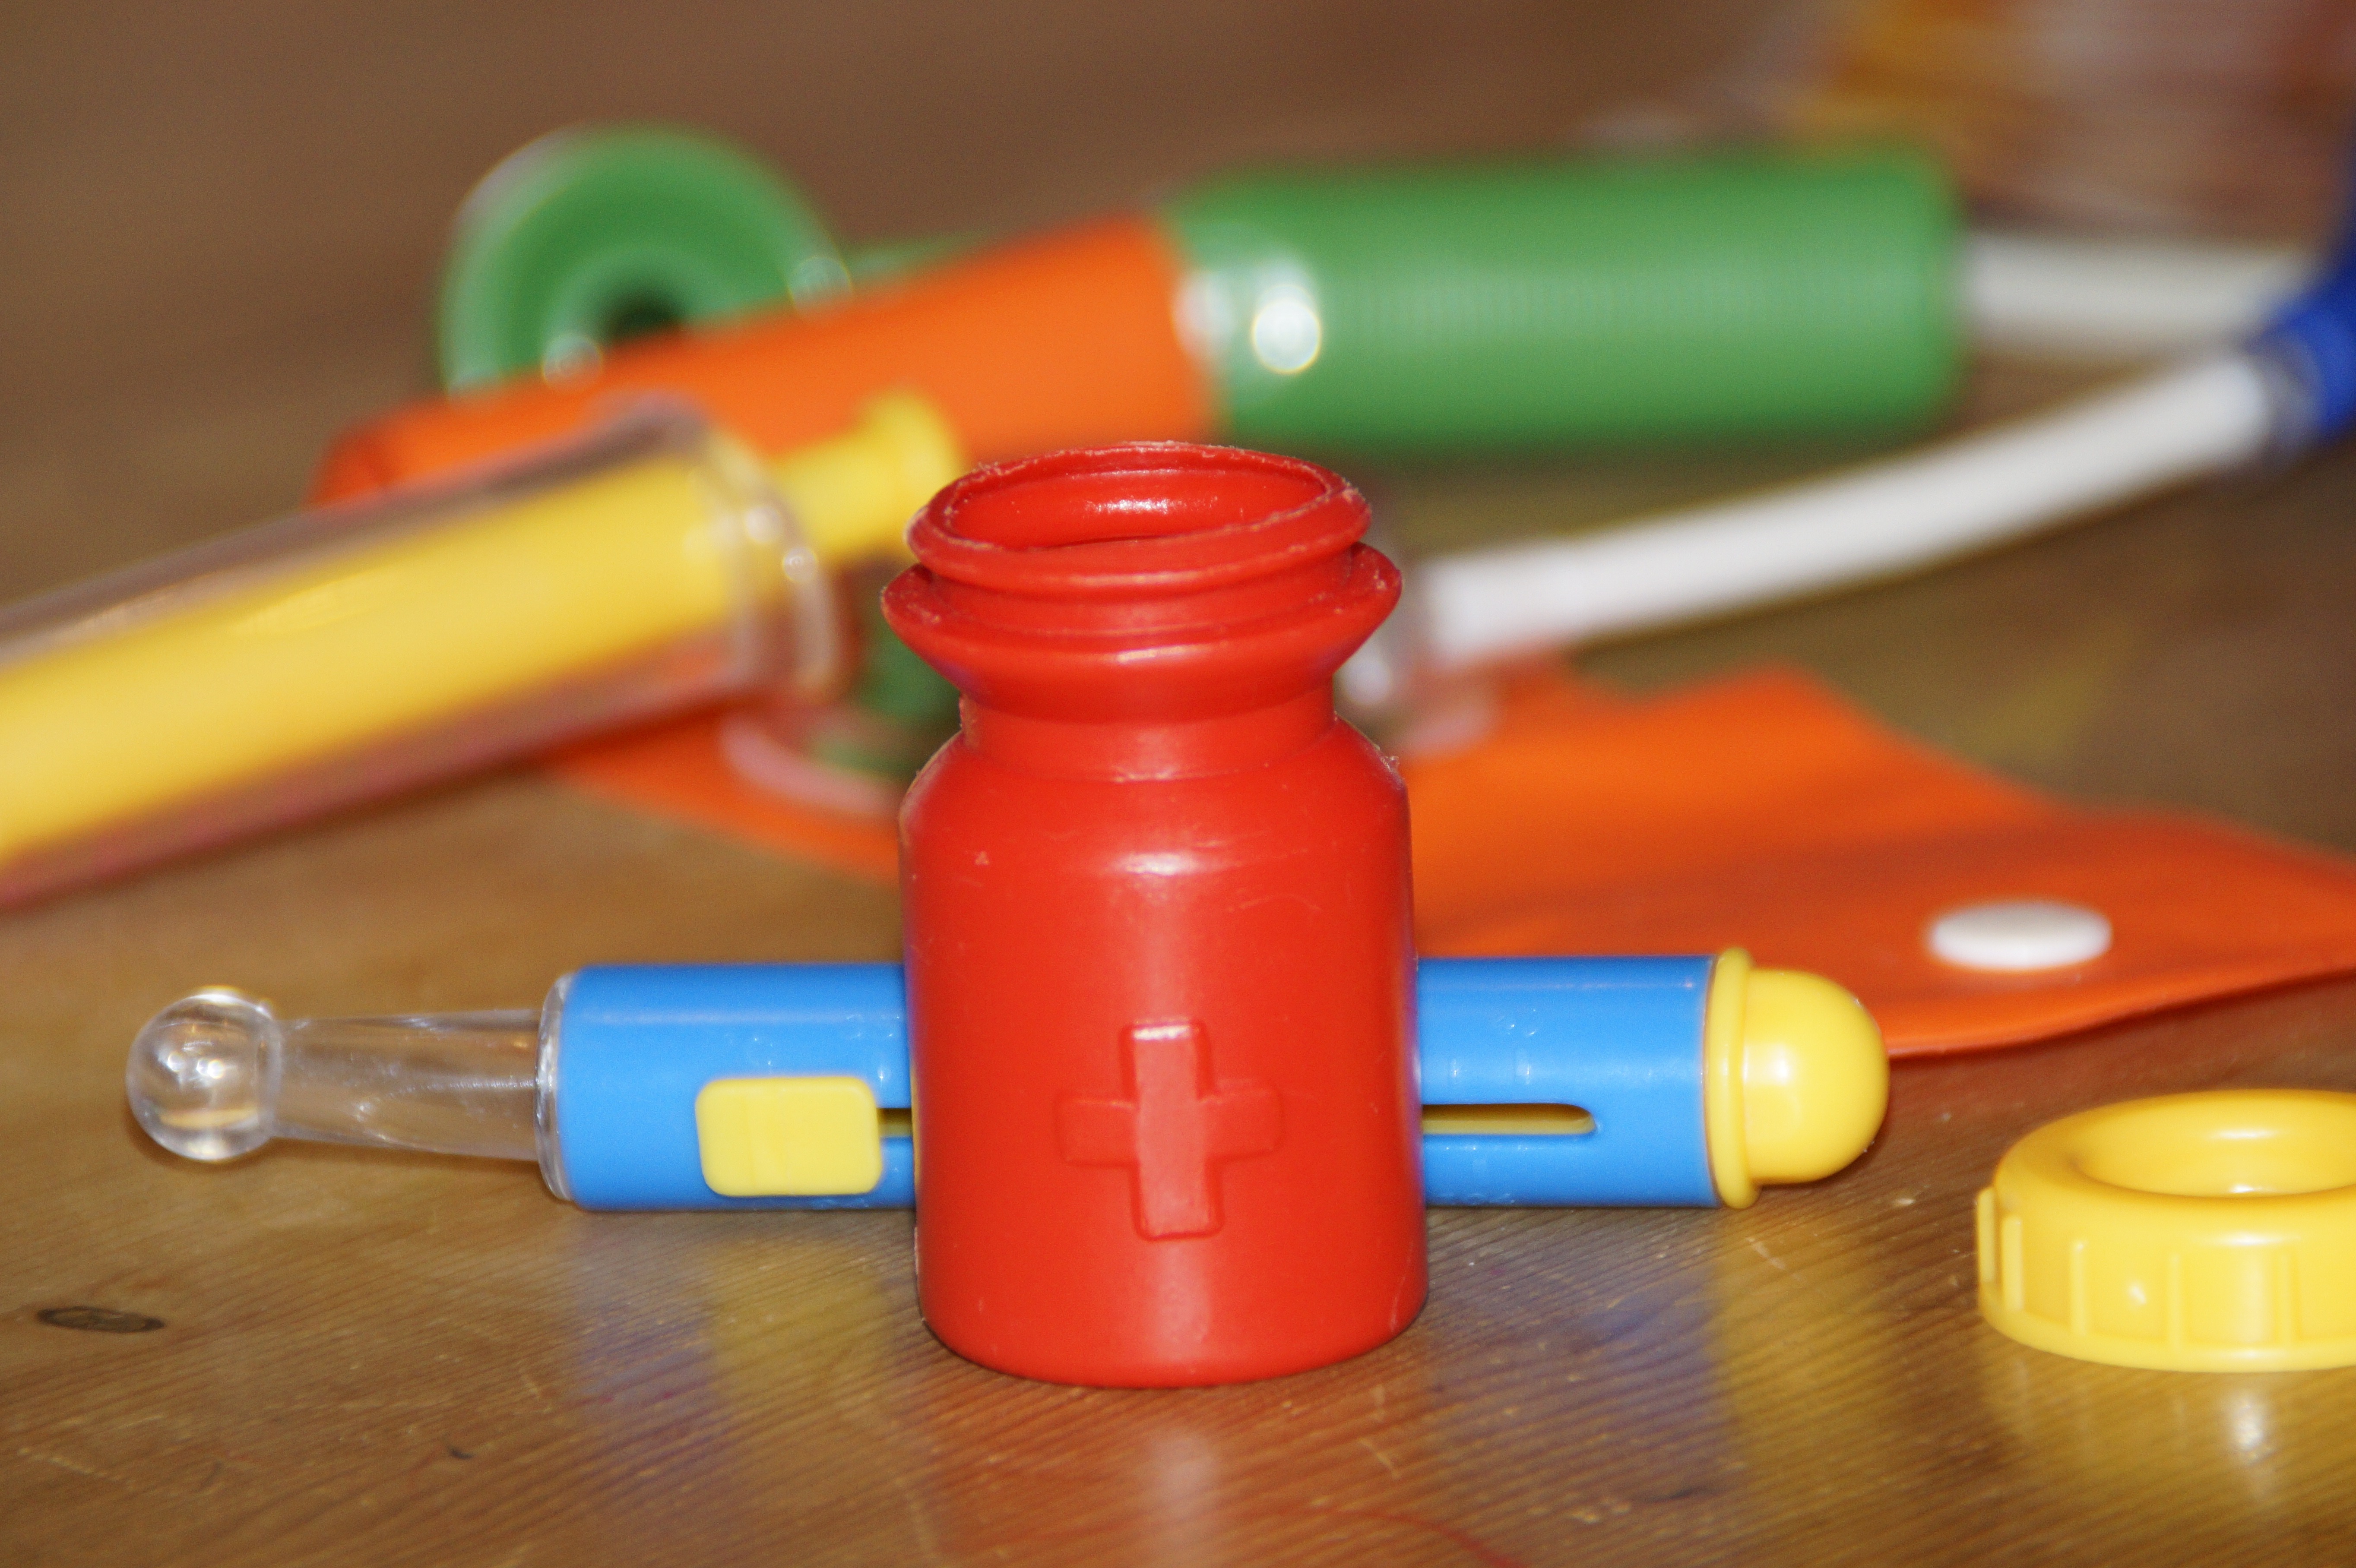
play, color, child, bottle, yellow, toy, product, children, toys, doctor, ill, medical, children toys, disease, investigation, role playing game, examine, patch up, pediatrician, doctor bags, doctor game